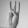
ASL letter: W